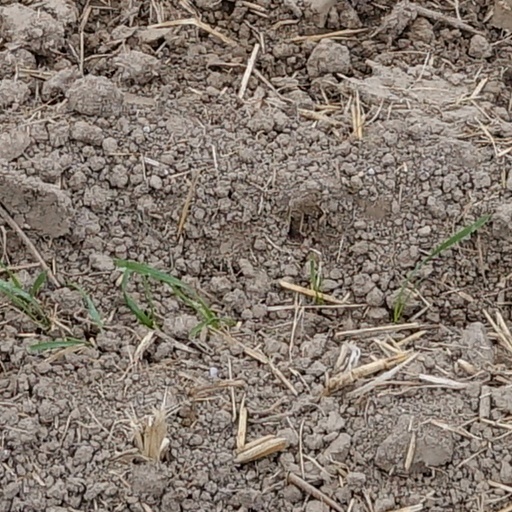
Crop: wheat